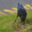
Label: bird